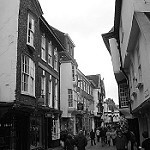
Label: B & W